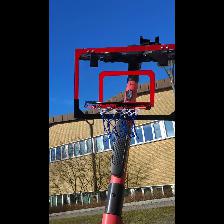
Label: NonHuman